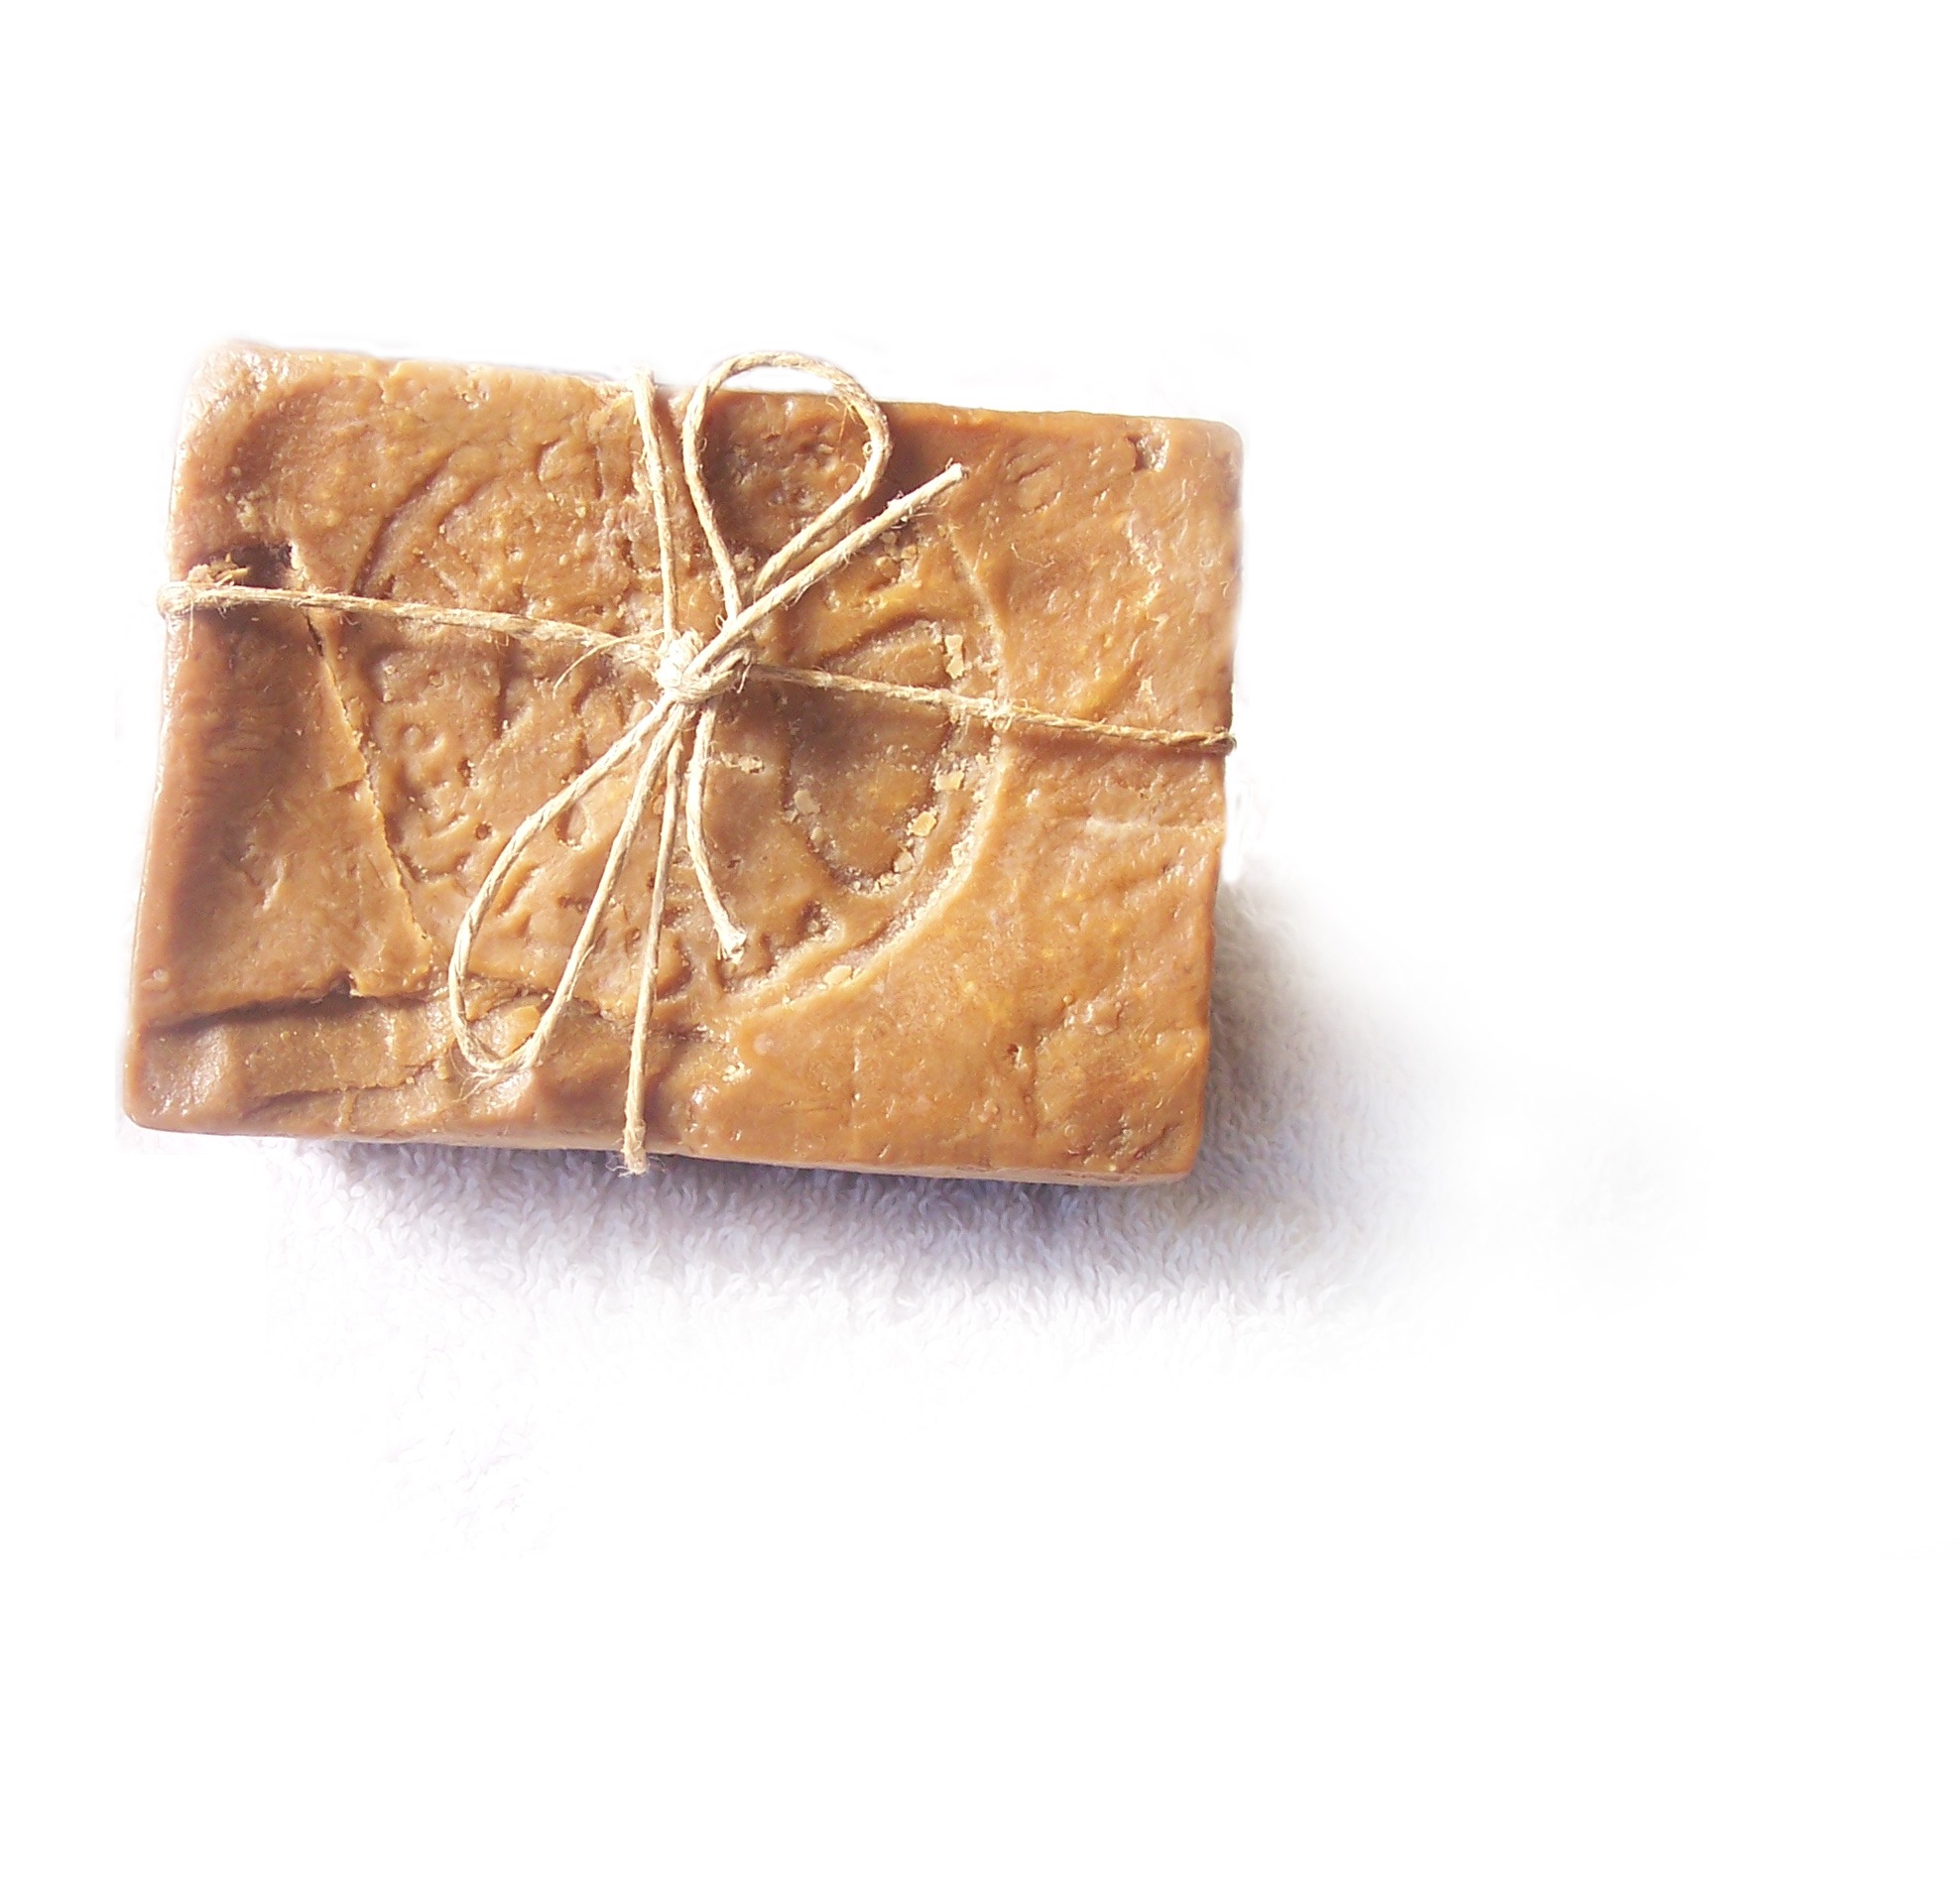
leather, foam, wash, jewellery, soap, rectangle, fashion accessory, piece of soap